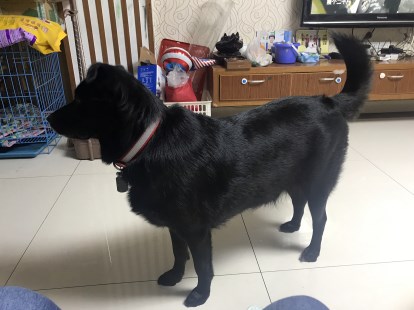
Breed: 3580-n000122-Labrador_retriever